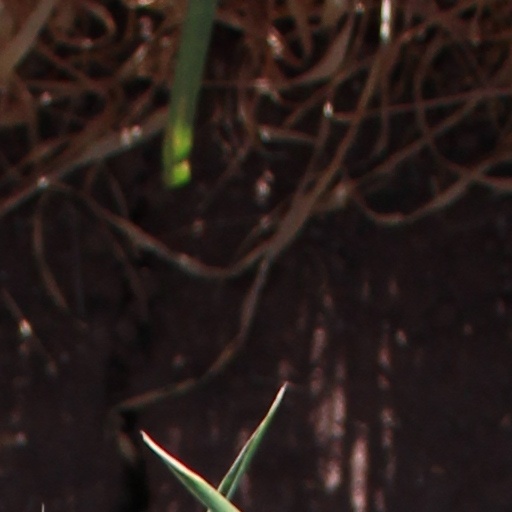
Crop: wheat